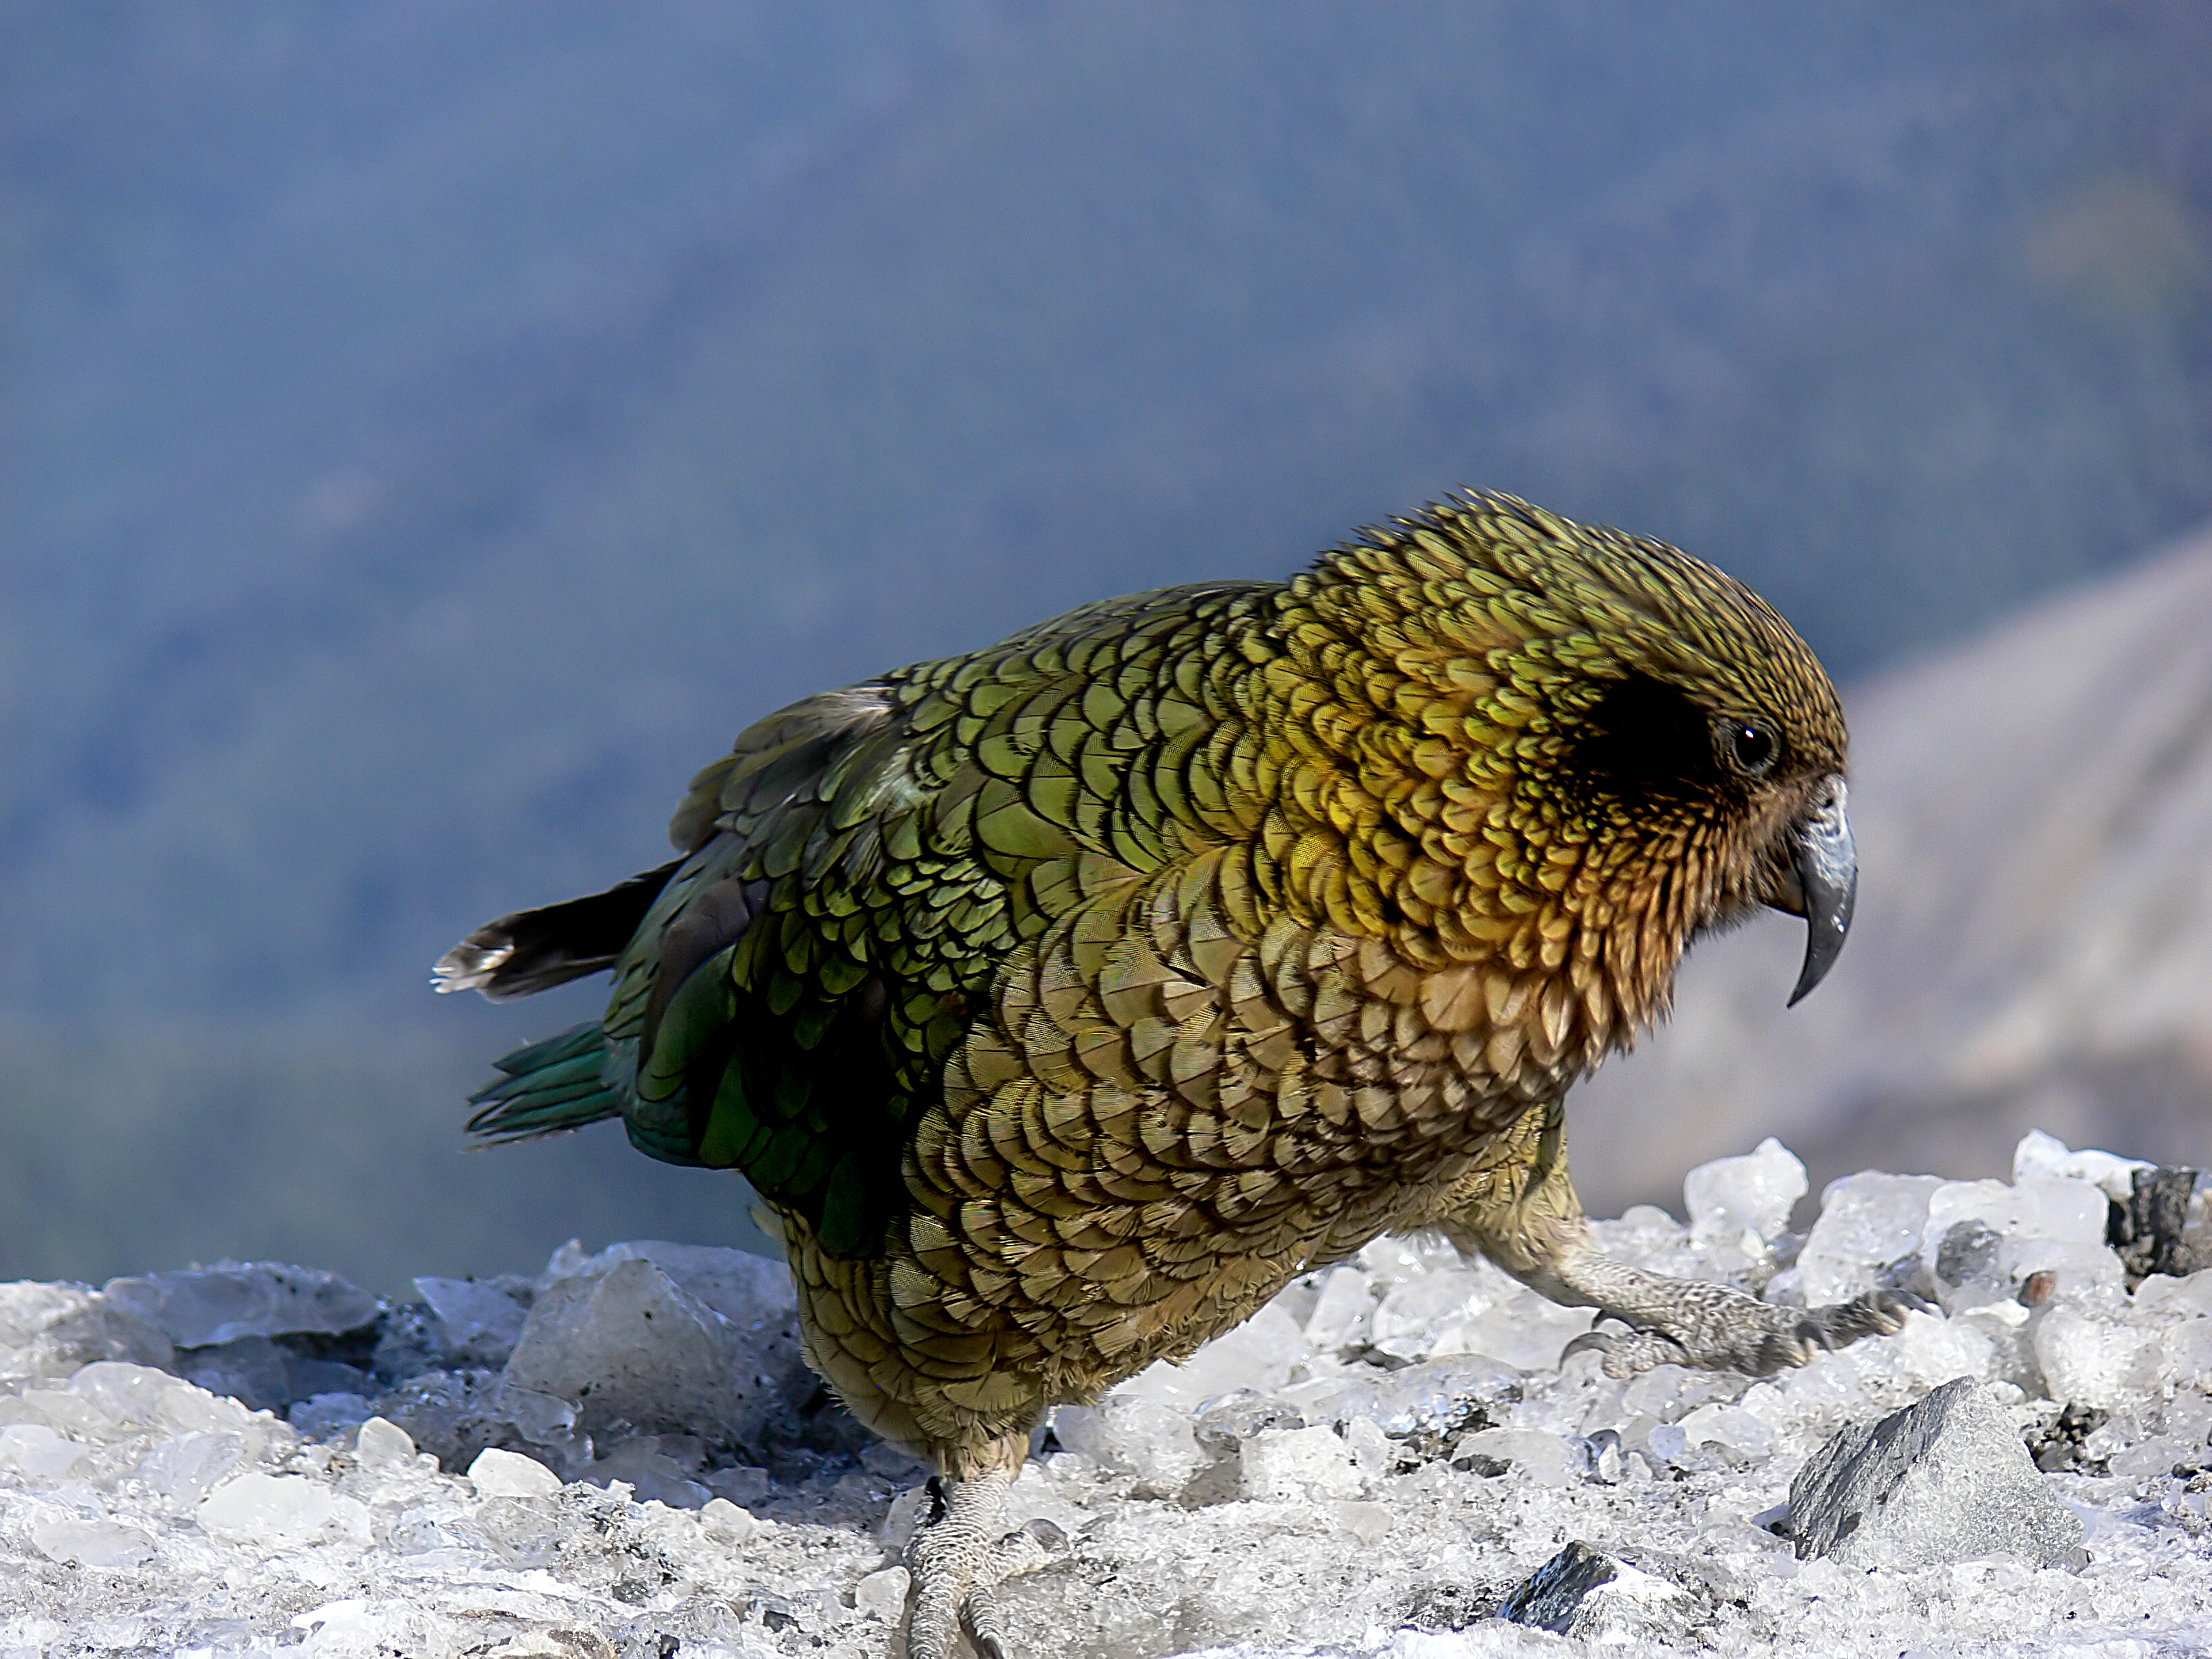
nature, snow, winter, bird, wildlife, beak, alpine, fauna, close up, newzealand, vertebrate, parrot, flickrsbestcreatures, kea, nestornotabilis, newzealandnativebird, mountainparrot, birdsplayinginsnow, falcon, perching bird